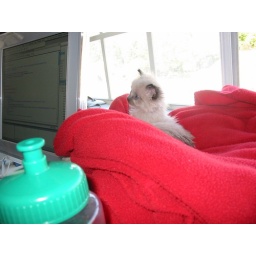
Budda in the office on the bed Mitch created for the cats.